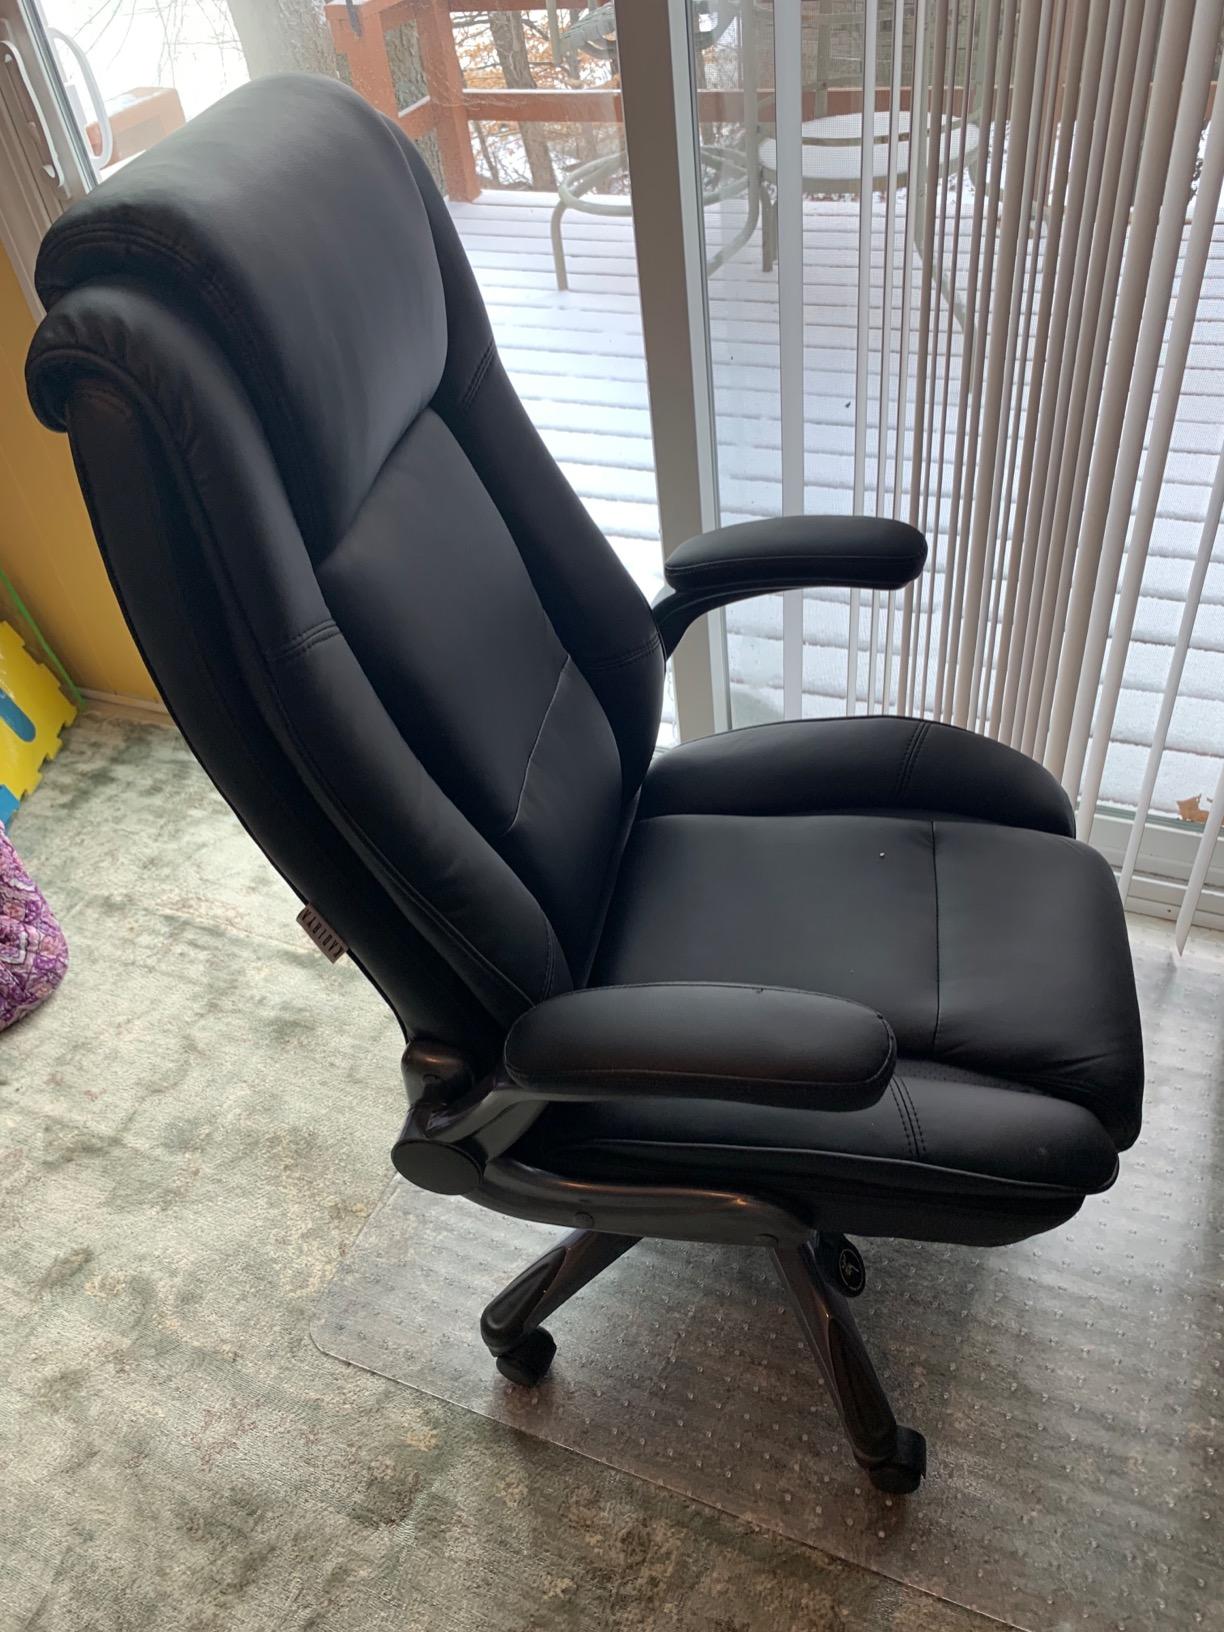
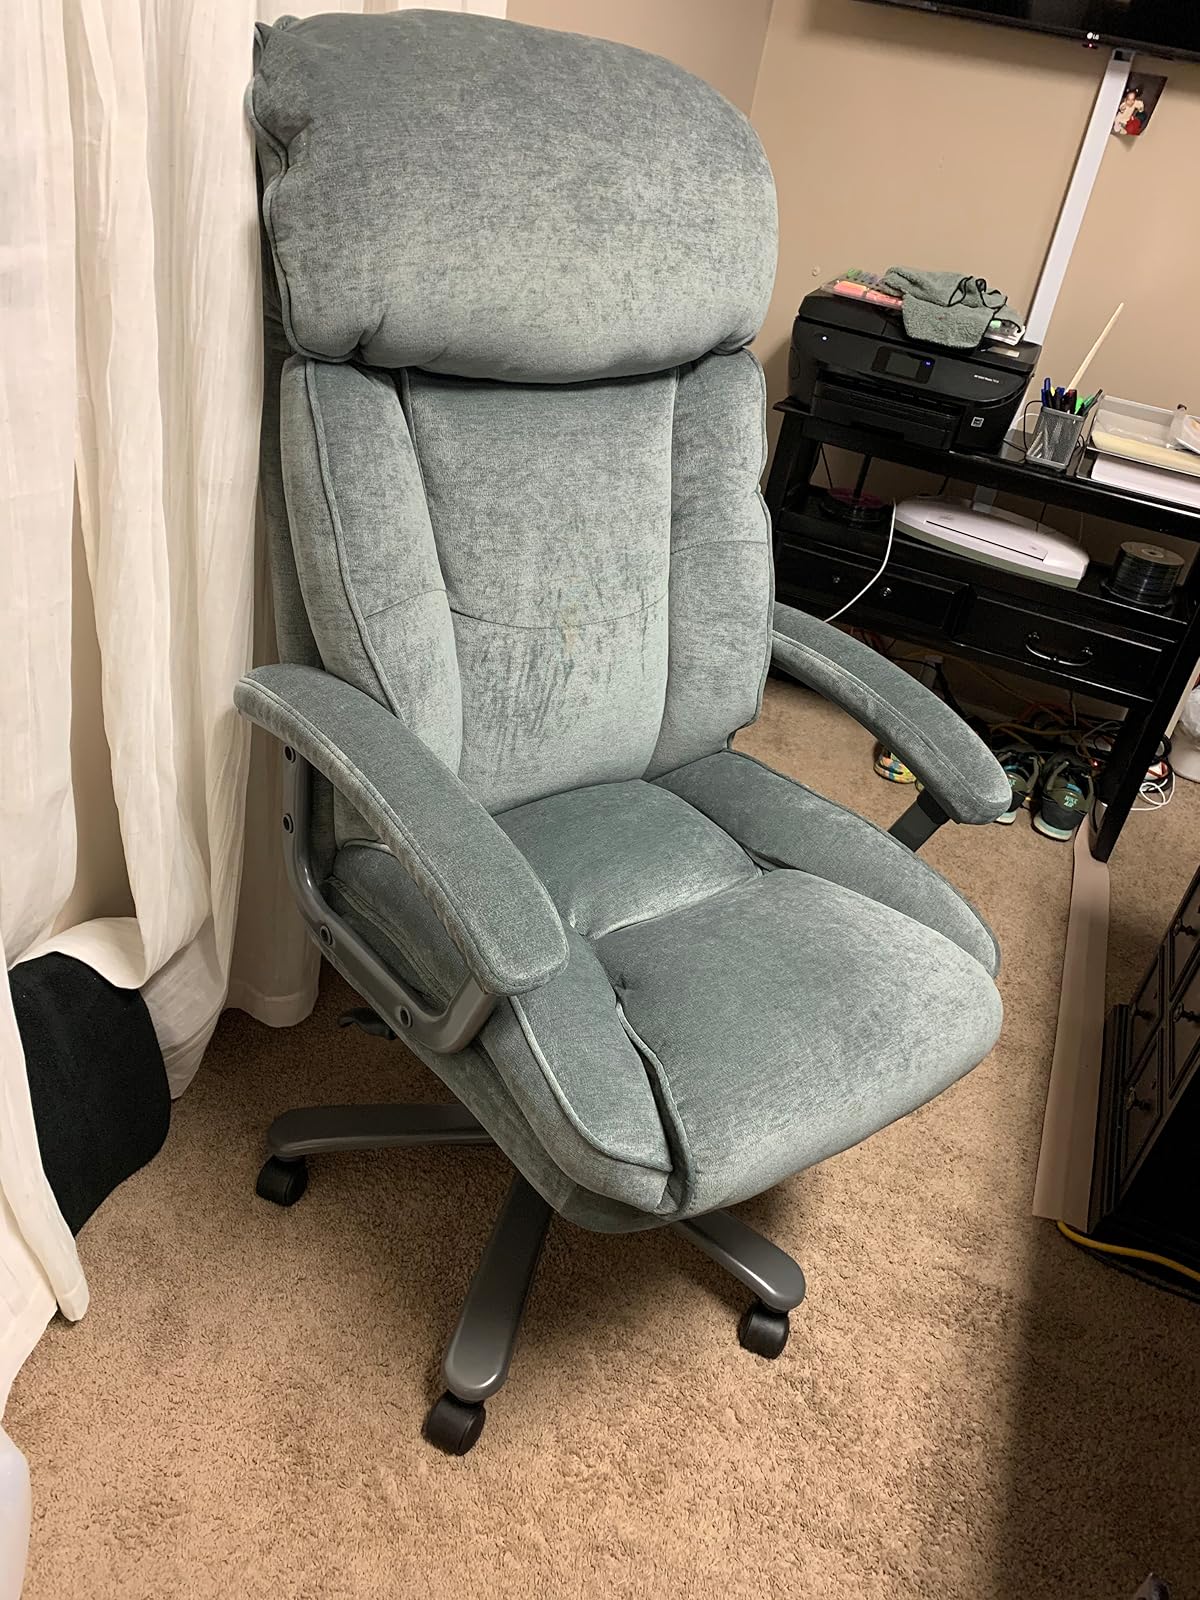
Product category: items_chair
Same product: no